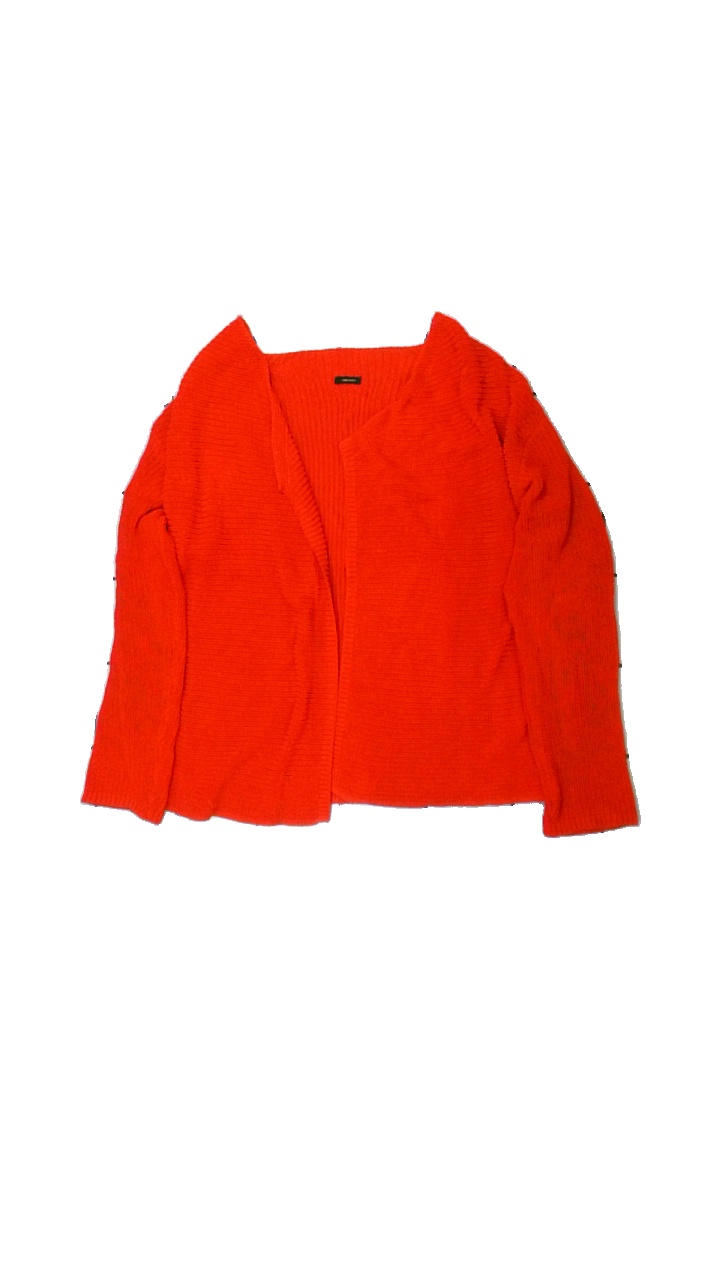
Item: Top (Ladies)
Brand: Made In Intaly
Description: röd tröja
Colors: Red
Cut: Regular
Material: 59% nylon 41% bomull
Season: All
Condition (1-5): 5
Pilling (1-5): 5
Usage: Reuse
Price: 50-100